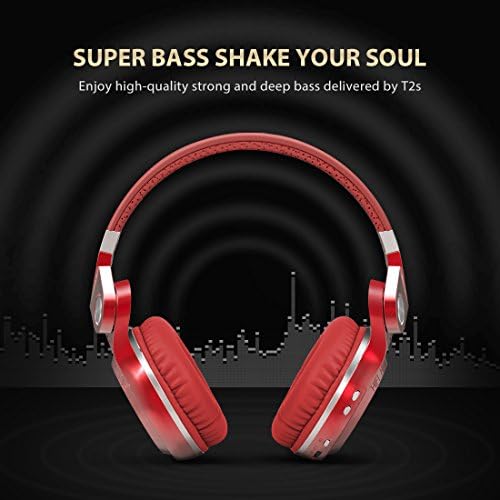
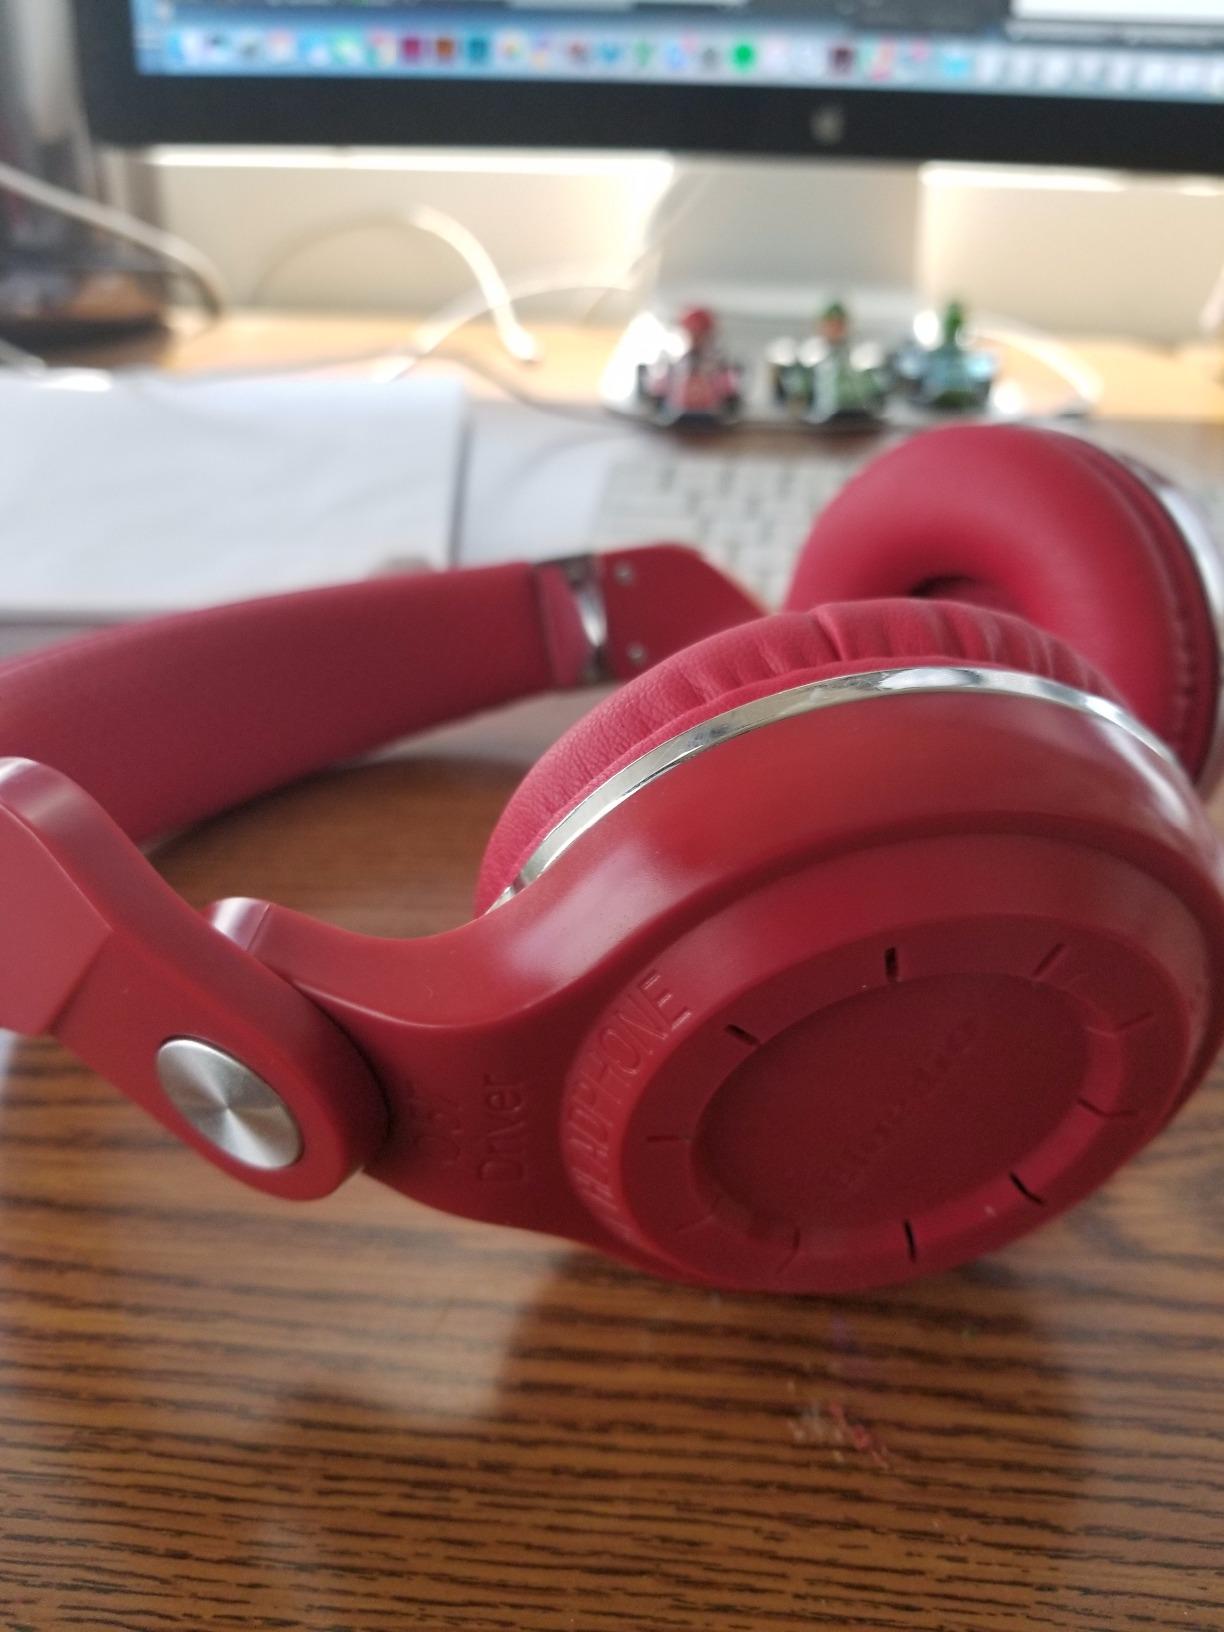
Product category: headphones
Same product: yes